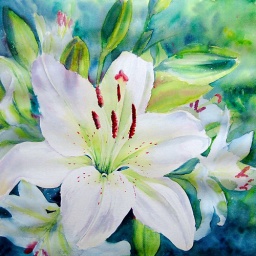
White lilies are never white, this one had lime green and red in the petals! Watercolour, 14 x 14 inches